Northrop P-61 Black Widow

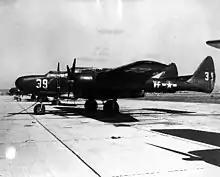
F2T-1Ns

In February 1942, subcontracting manufacturer Curtiss notified Northrop that the C5424-A10 four-bladed, automatic, full-feathering propeller Northrop had planned for use in the XP-61 would not be ready for the prototype rollout or the beginning of flight tests. Hamilton Standard propellers were used in lieu of the Curtiss props until the originally planned component became available.